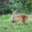
Label: deer